Once a Greek (film)

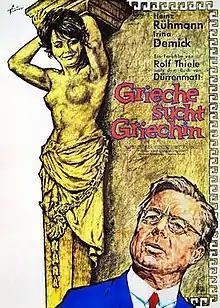

Once a Greek is a 1966 West German comedy film directed by Rolf Thiele and starring Heinz Rühmann, Irina Demick, and Charles Regnier. It is based on the 1955 novel of the same name by Friedrich Dürrenmatt.